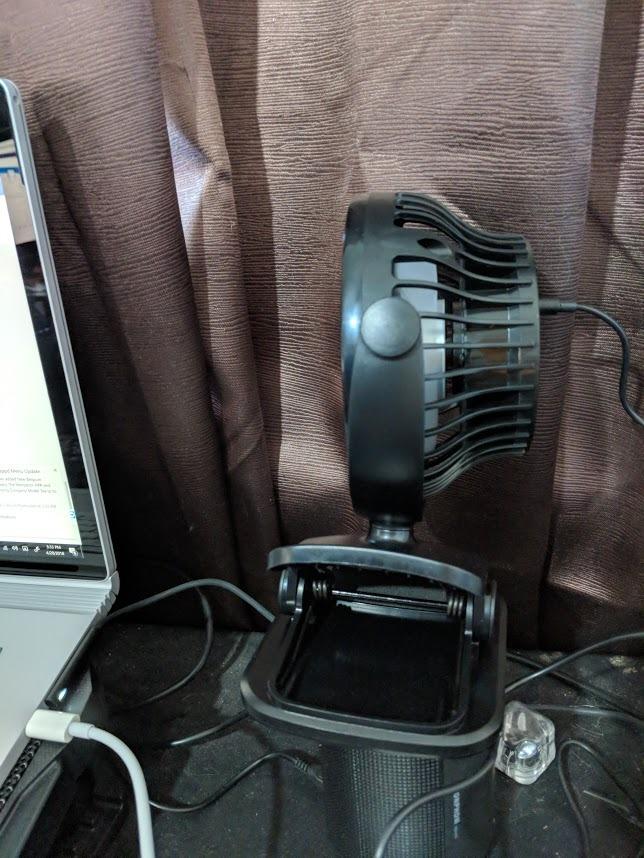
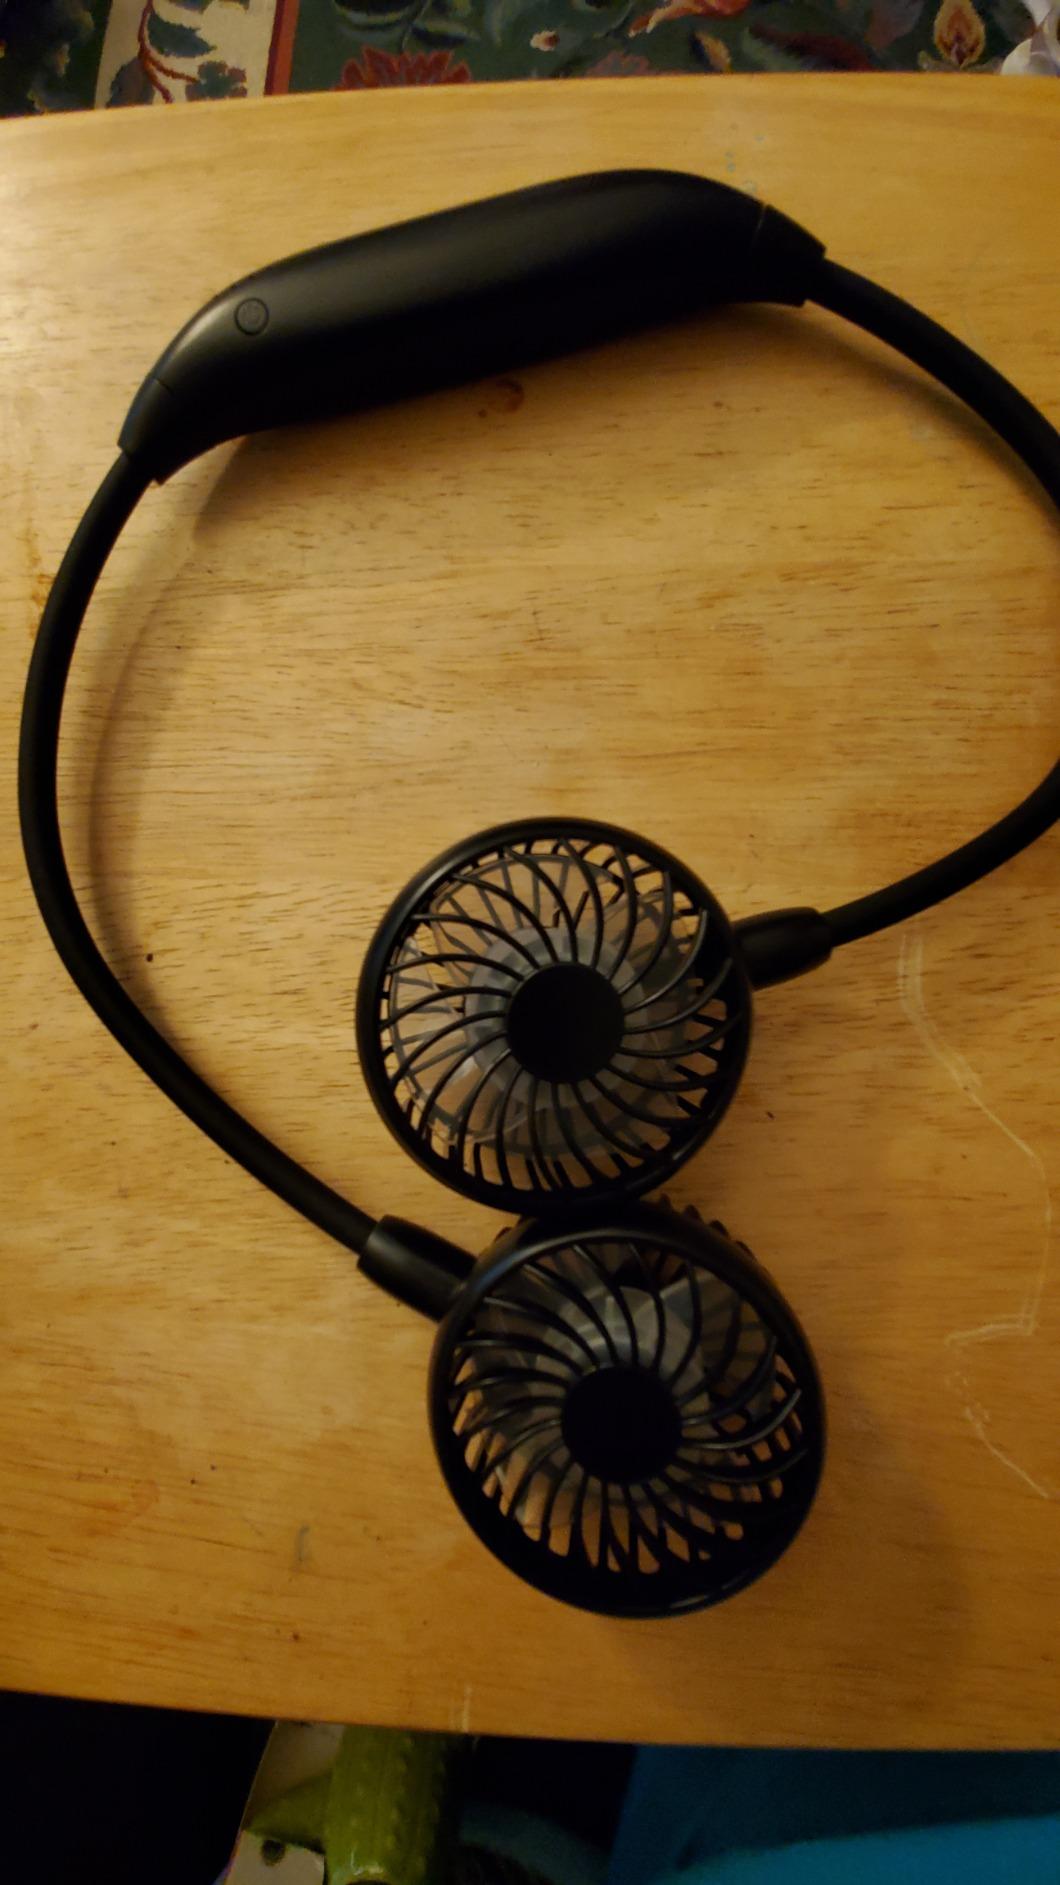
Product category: fan
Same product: no